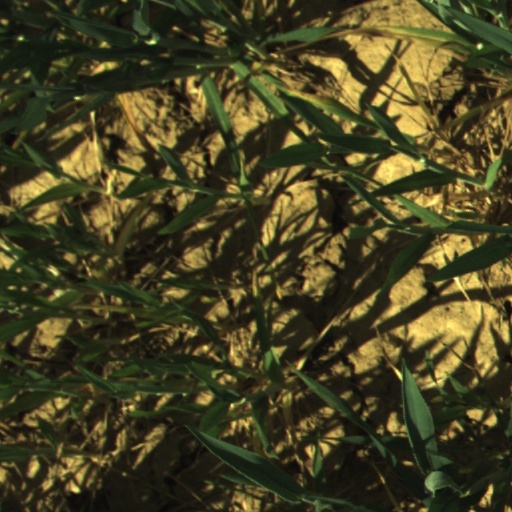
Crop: wheat